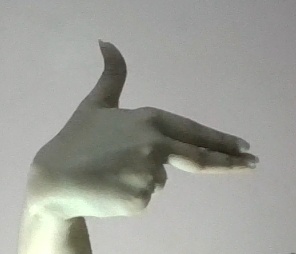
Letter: ghain